Theobroma grandiflorum

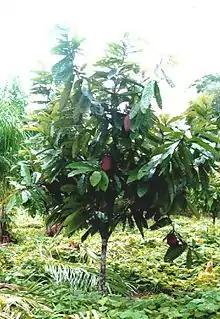
Cupuaçu, plantation near , Brazil. Four years old.

Cupuaçu trees are often incorporated in agroforestry systems throughout the Amazon due to their high tolerance of infertile soils, which are predominant in the Amazon region.